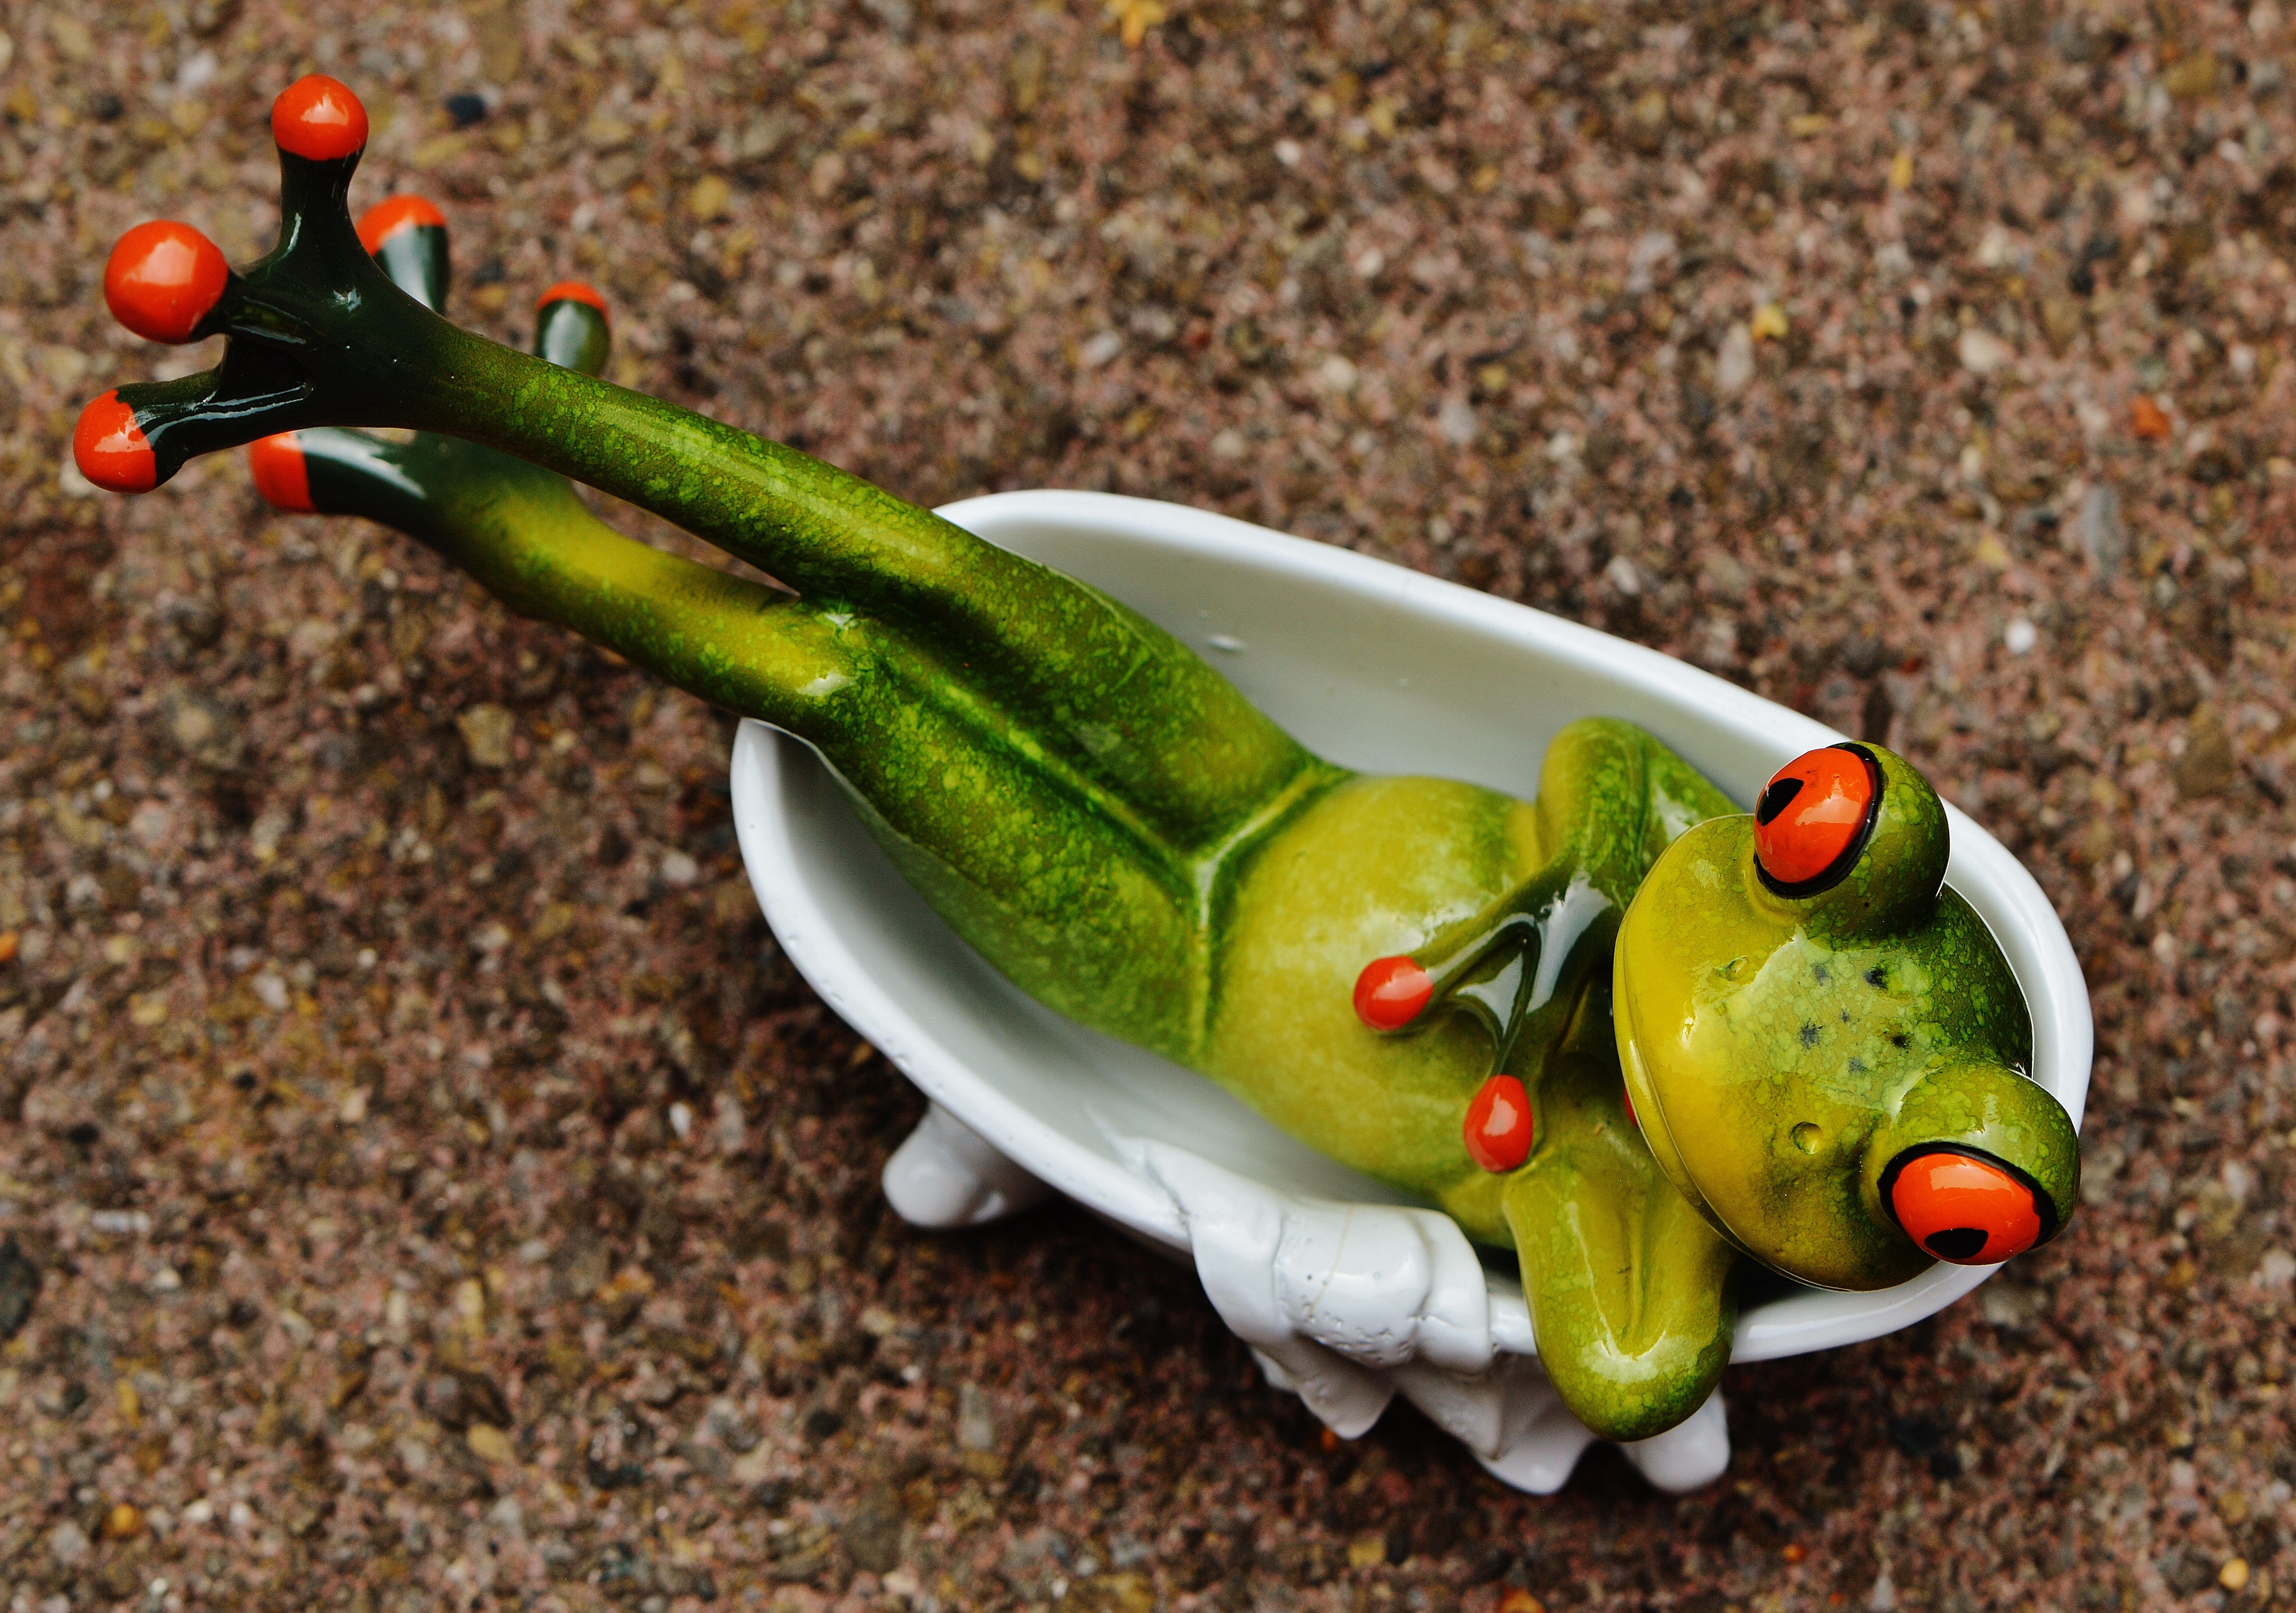
sweet, cute, food, relax, produce, vegetable, frog, amphibian, fig, tree frog, fun, vertebrate, funny, bath, relaxed, concerns, ranidae